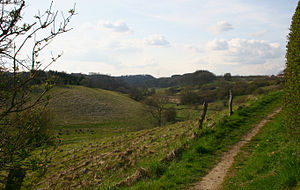
Hylkedal
Udsigt over Hylkedal, til højre kan man se Seest Boldklub og husene fra Hylkedalsparken.
Hylkedal er et naturområde nær Seest og Kolding. Området blev skabt under Weichsel-istiden, og i dag ses det tydeligt hvor vandet løb. I dag er dalen næsten tom for vand, og i bunden snor Seest Mølleå sig igennem landskabet.